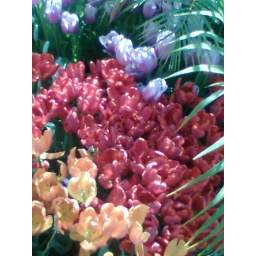
green house in westmount